History of Chincoteague, Virginia

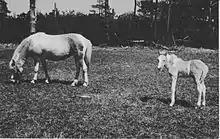
Misty (left) with her first foal, Phantom Wings

In 1946 children's author Marguerite Henry came to Chincoteague for the summer, intending to write about the wild horses of Assateague and the pony penning and auction on Chincoteague Island. With her came illustrator Wesley Dennis, with whom she had previously worked, and who would take photographs to be converted to pen-and-ink drawings. Staying at the bed and breakfast of Miss Molly Rowley on Main Street, Henry encountered island horse breeder Clarence Beebe, visited his ranch on the southern portion of the island, and met his grandchildren Maureen and Paul. On the Beebe Ranch, Henry saw a young filly named Misty. Henry fell in love with the horse, and tried to persuade "Grandpa" Beebe to sell the filly, promising to include him and his grandchildren in her book. The breeder eventually agreed, on condition Misty remained on the Beebe Ranch until she was weaned, and that the animal was eventually returned to him from Henry's Illinois home for breeding. Henry made the purchase, and returned to the Midwest with an outline of her story. Several months later, Misty arrived by rail. In 1947 Henry's book "Misty of Chincoteague" was published, about the desire of the Beebe children to have a pony of their own—Misty, daughter of the untamable Phantom. The book became an immediate best seller, and the following year was designated as a Newbery Honor Book by the American Library Association. Following the book's appearance and success, a steady stream of articles on Chincoteague began to appear in national magazines.